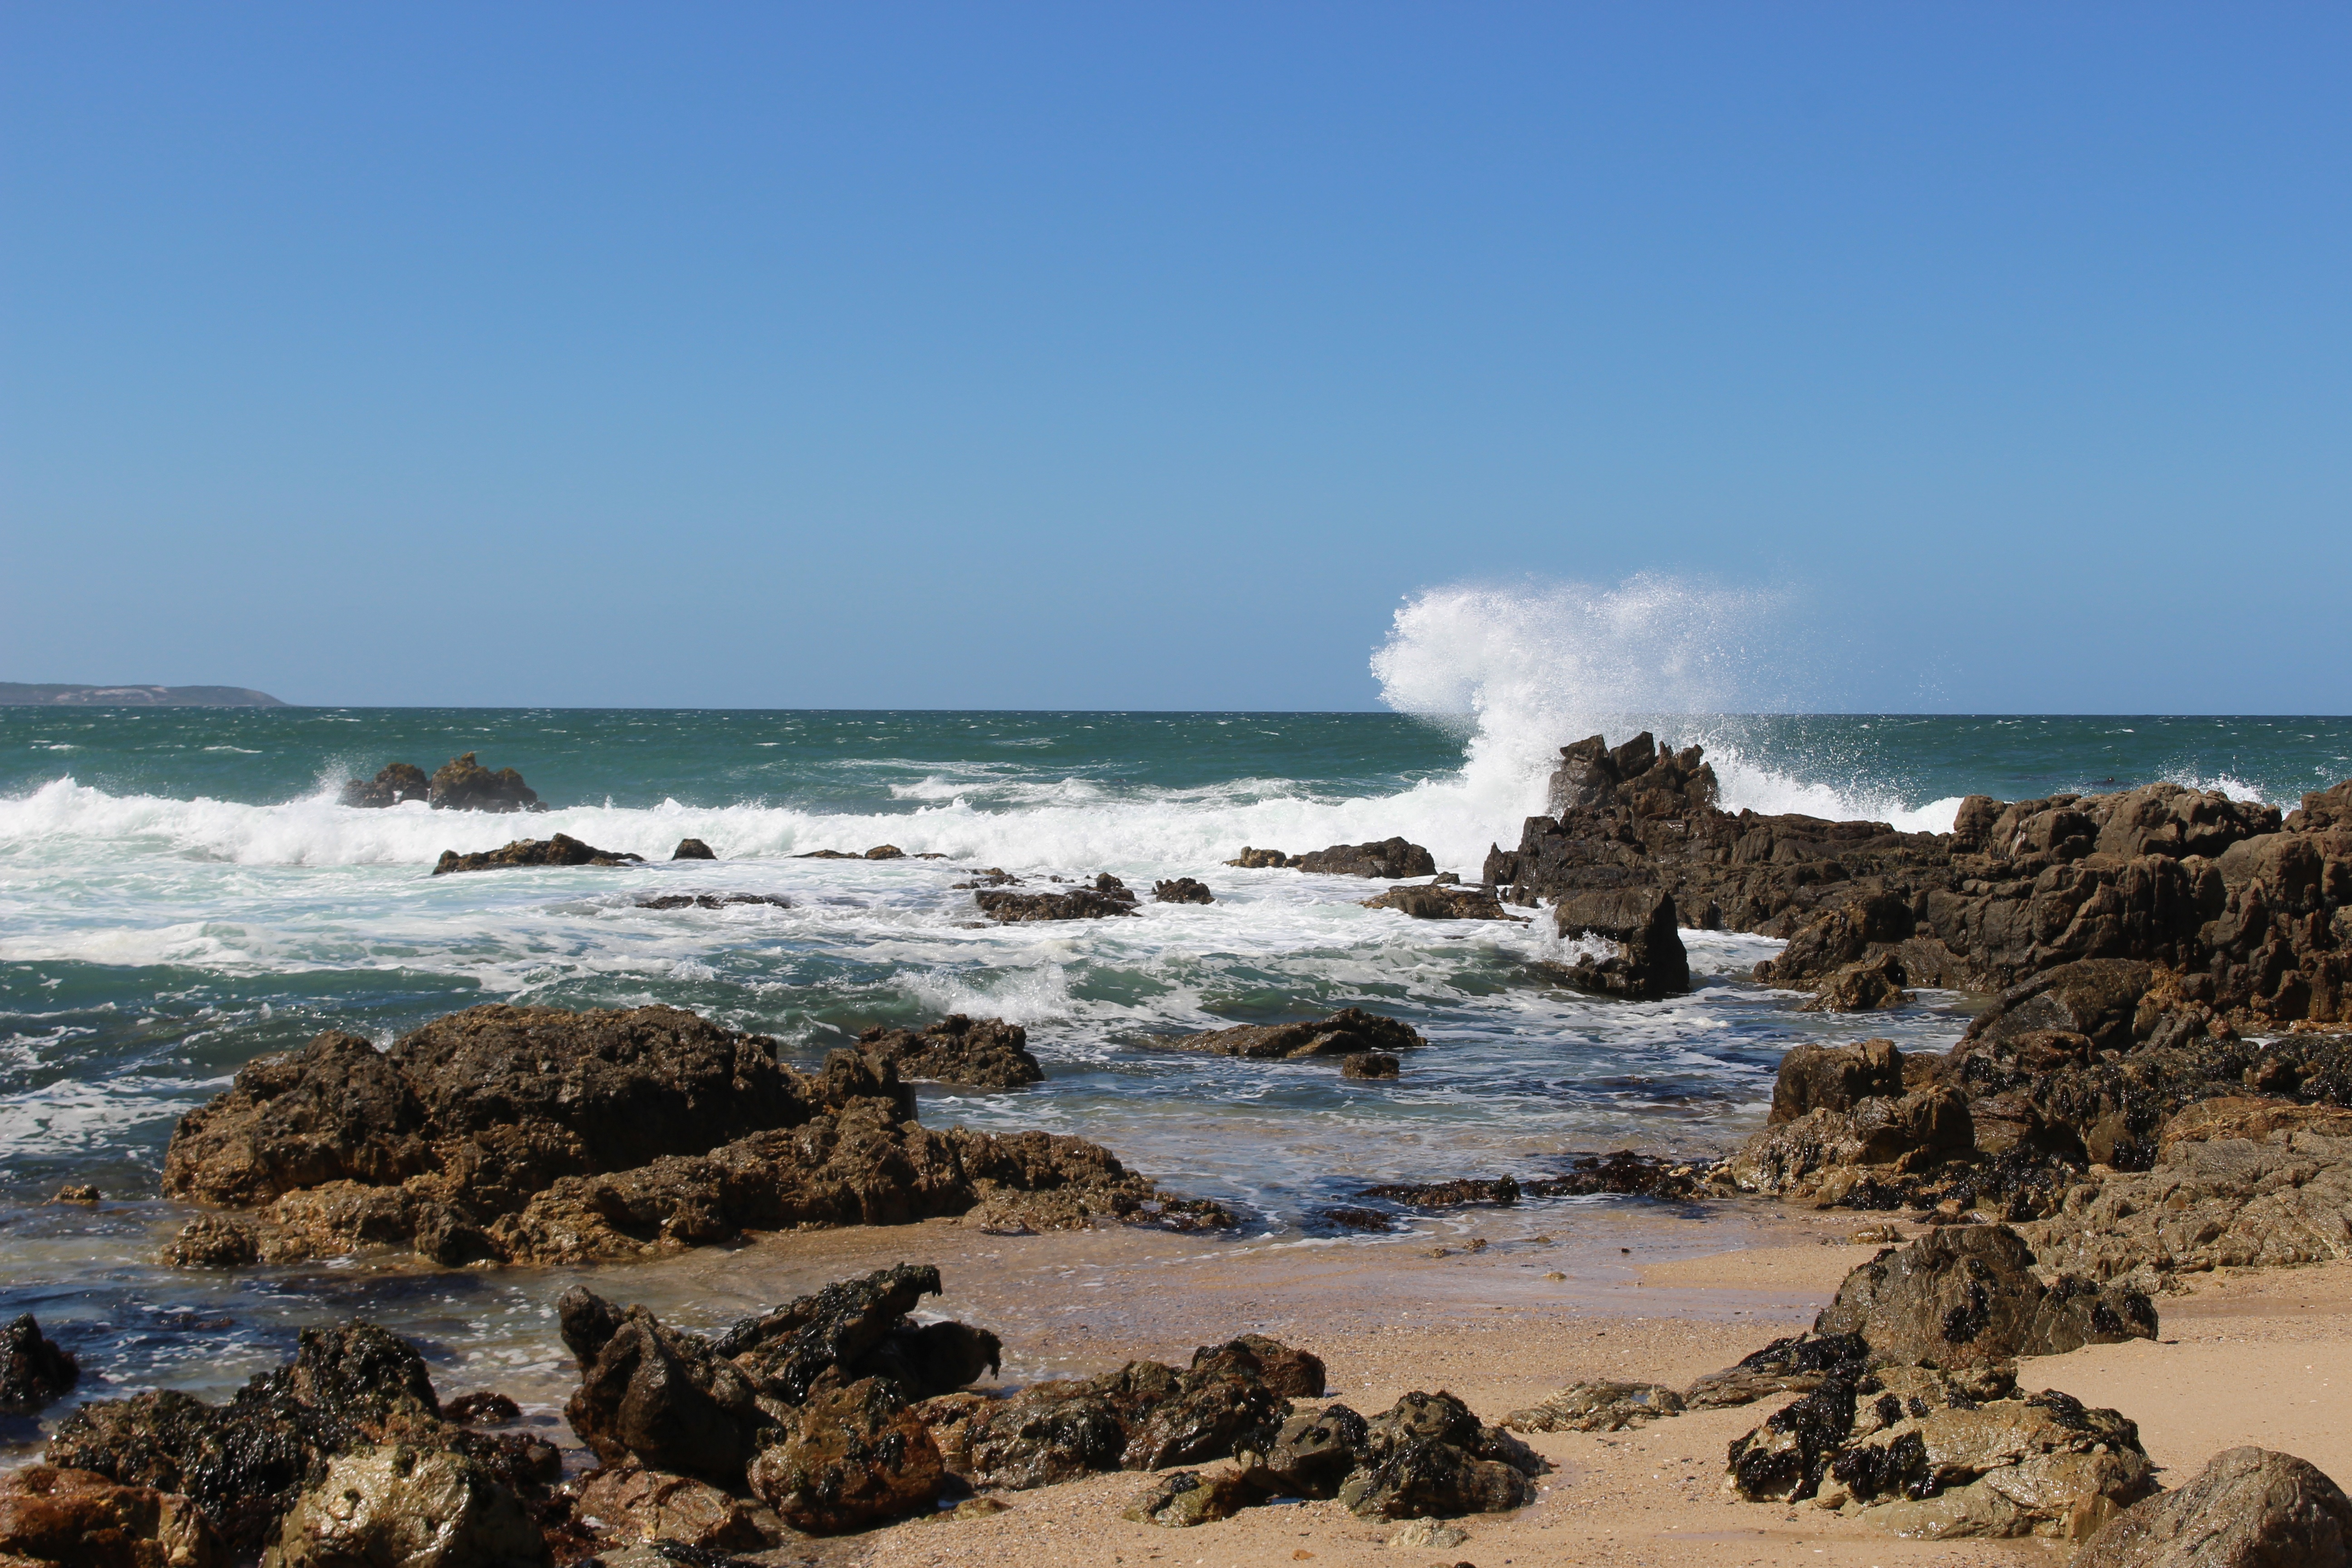
beach, sea, coast, sand, rock, ocean, horizon, shore, wave, vacation, cliff, cove, bay, terrain, material, body of water, cape, wind wave